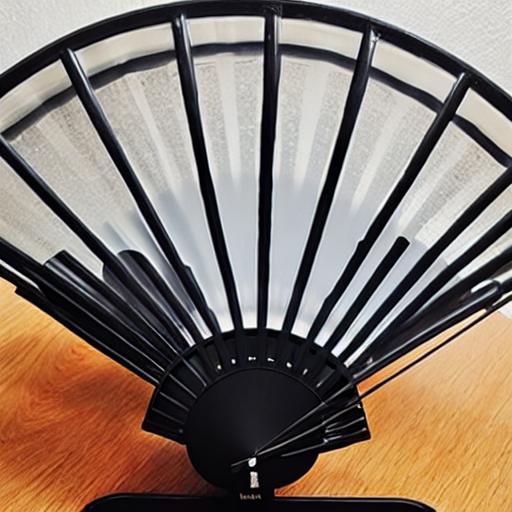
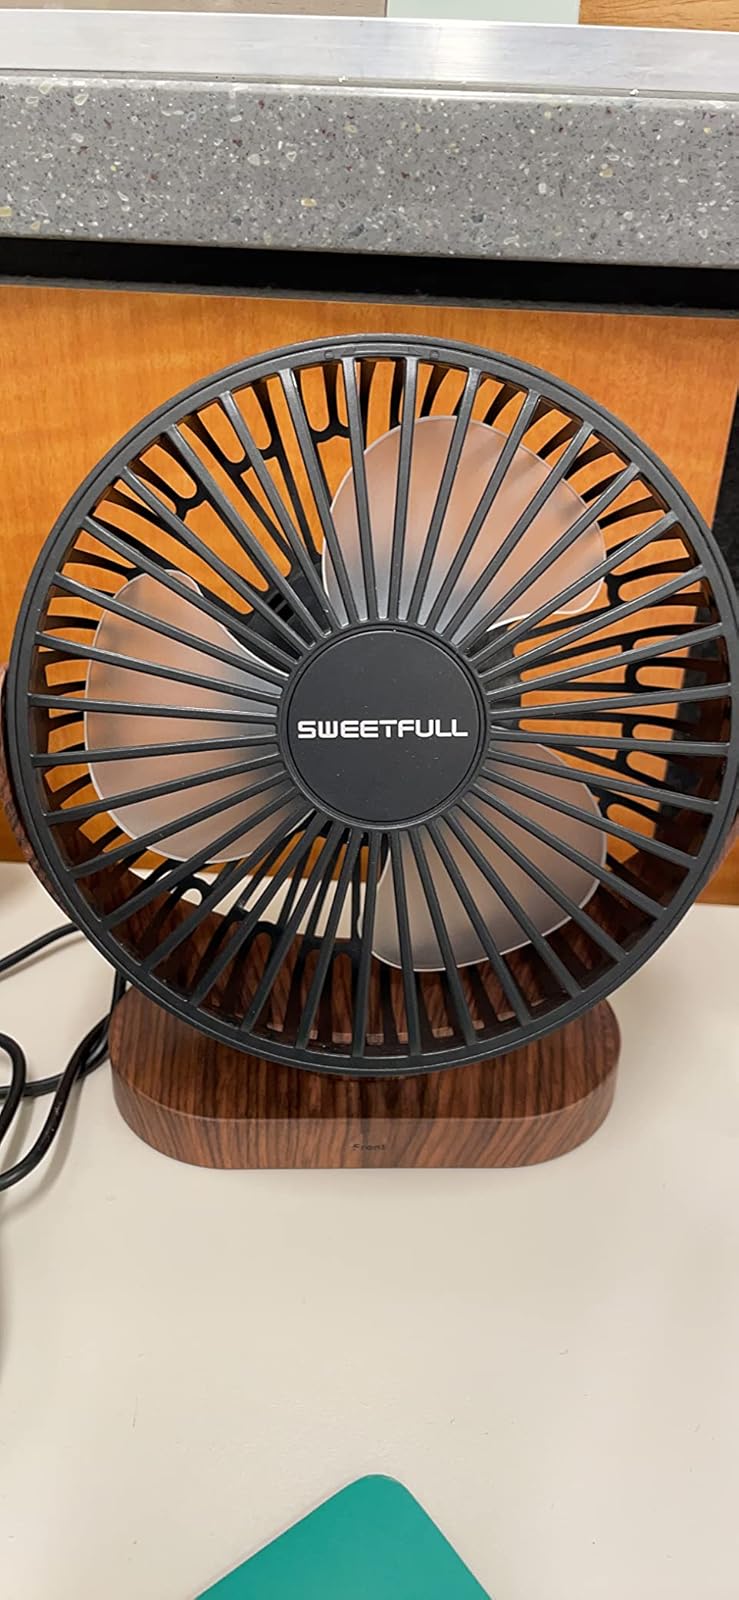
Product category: fan
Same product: no